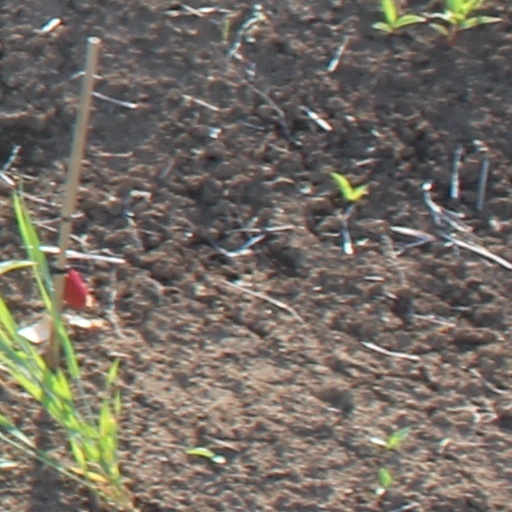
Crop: wheat